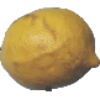
Label: lemon